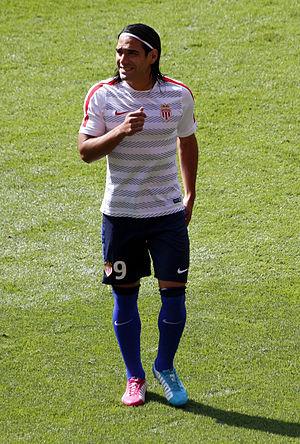
Radamel Falcao García Zárate dit Radamel Falcao ou tout simplement Falcao, né le 10 février 1986 à Santa Marta, est un footballeur international colombien, qui est avant-centre à Galatasaray. Au cours de sa carrière, il évolue à River Plate, au FC Porto, à l'Atlético de Madrid, à l'AS Monaco, à Manchester United et à Chelsea ainsi qu'en équipe de Colombie.
Le 10 février en sport.